Answer in natural language. Consider the 3D positions of the objects in the scene and not just the 2D positions in the image. Is the centerpoint of  light brown wooden dresser with 10 drawers (highlighted by a blue box) at a higher height than dark frame red plaid blanket bed (highlighted by a green box)? Choose between the following options: no or yes
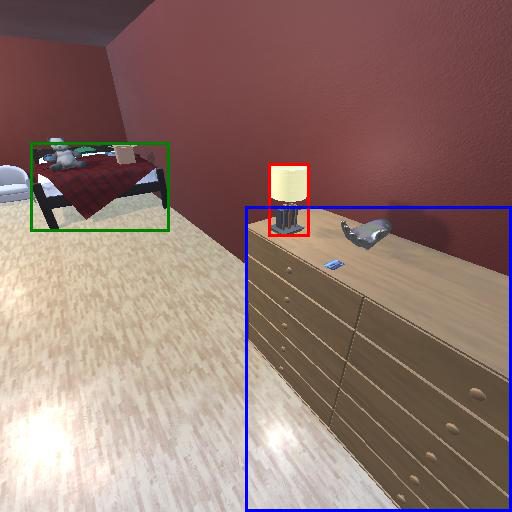
<answer>yes</answer>